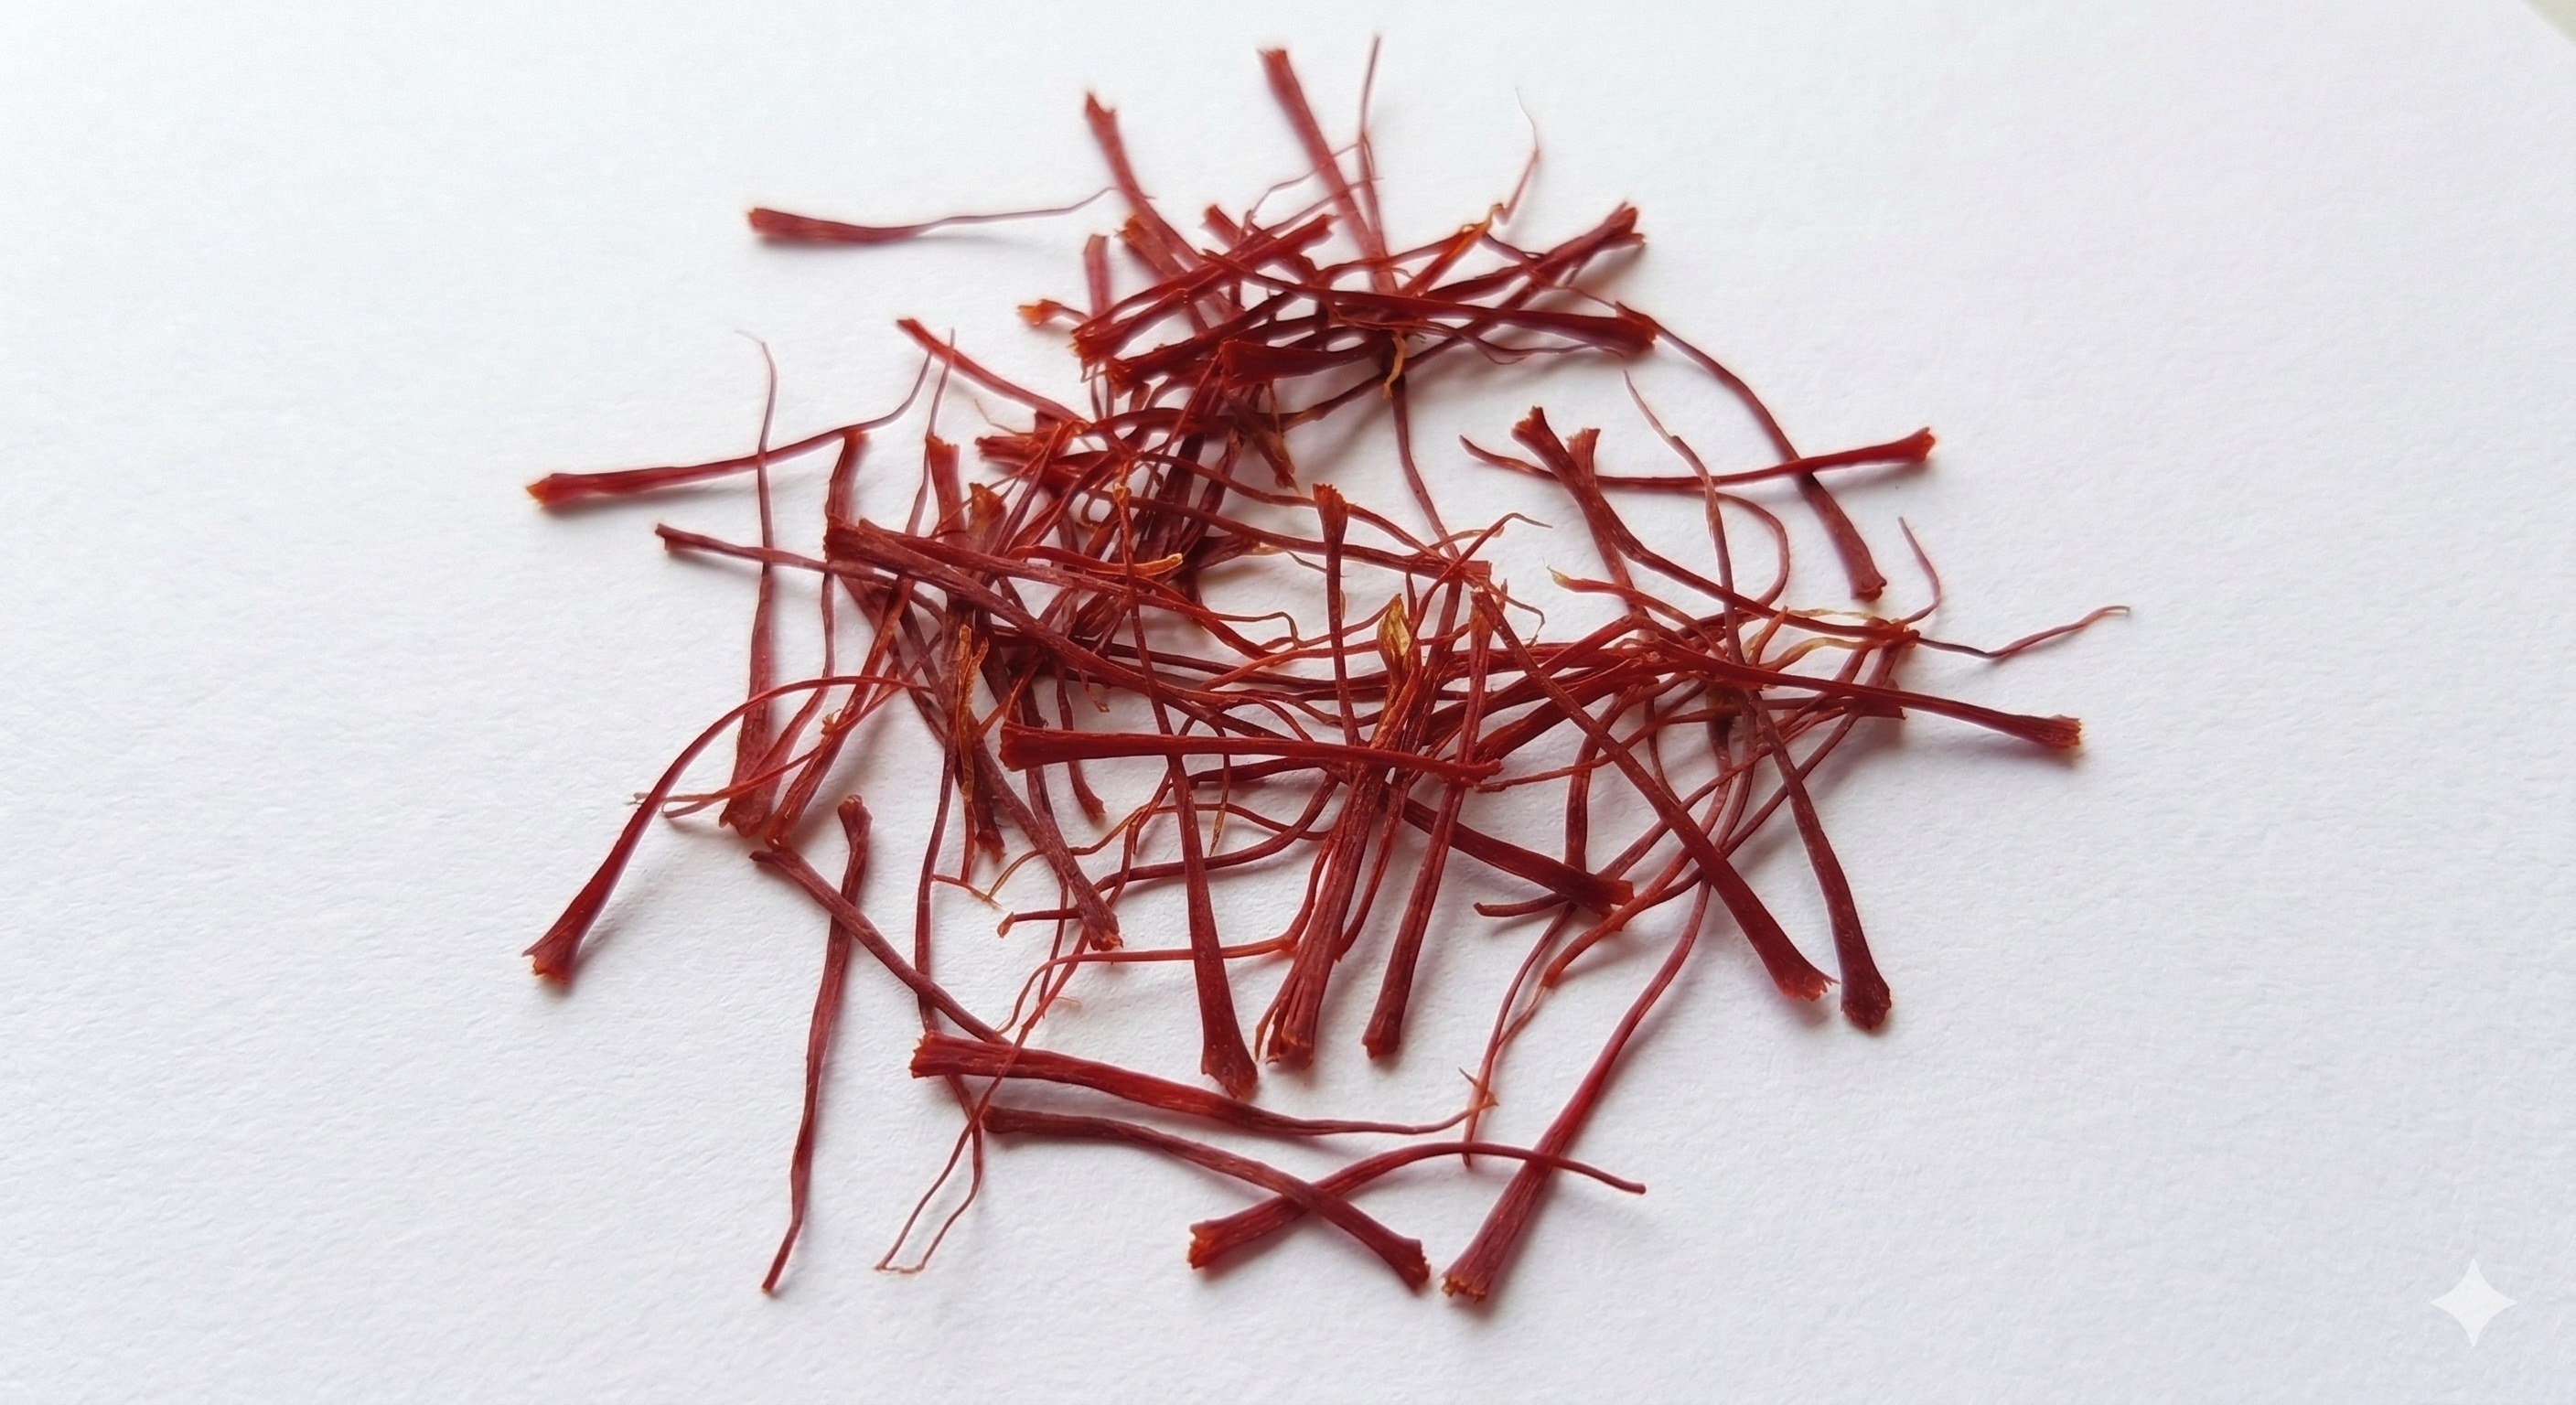
Saffron quality class: mogra